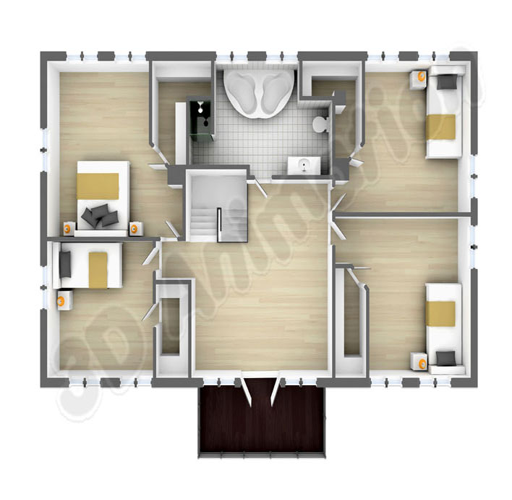
interior design of a house